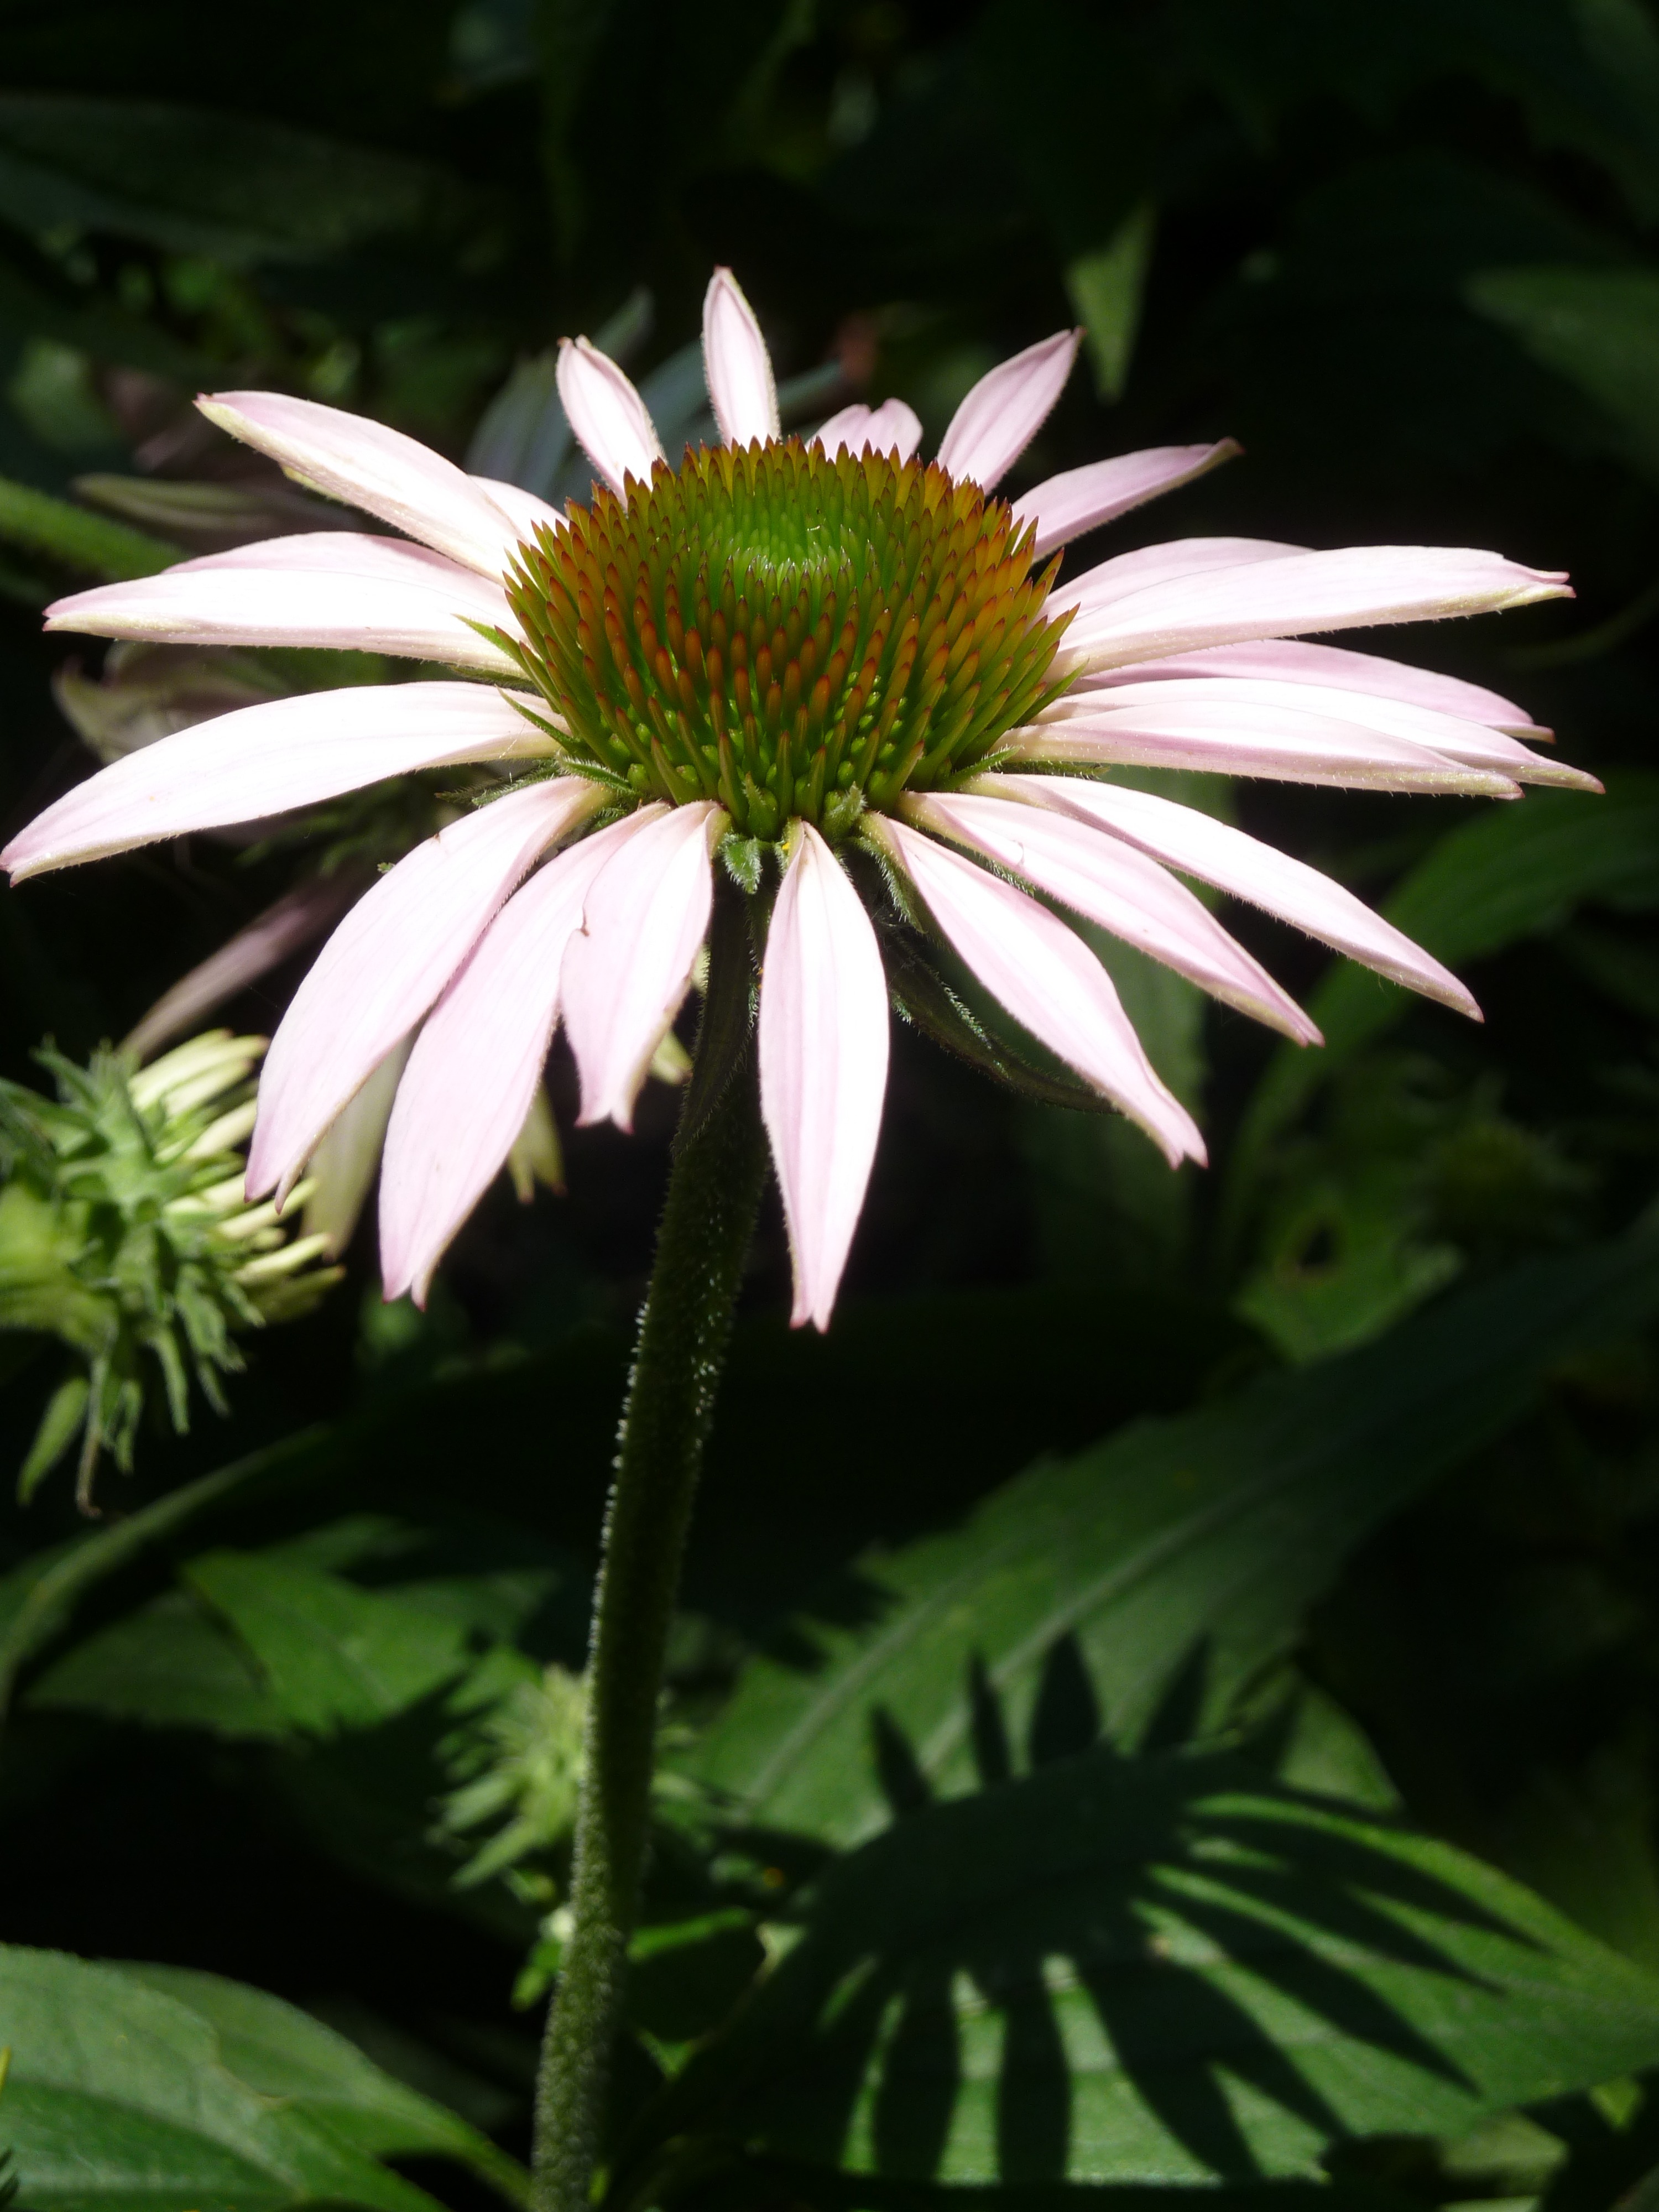
nature, plant, flower, petal, daisy, botany, flora, wildflower, close up, petals, stamen, coneflower, echinacea, macro photography, flowering plant, daisy family, land plant